Yotsuba Arena Tokachi

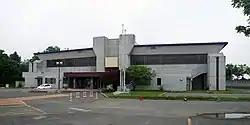
Former building

Yotsuba Arena Tokachi is an arena in Obihiro, Hokkaido, Japan.